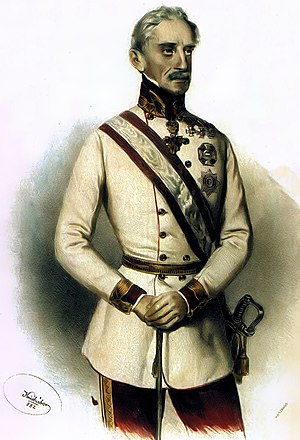
Alfred, fyrste af Windisch-Graetz
Alfred, fyrste af Windisch-Graetz
Alfred Candidus Ferdinand, fyrste af Windisch-Graetz var en østrigsk feltmarskal.